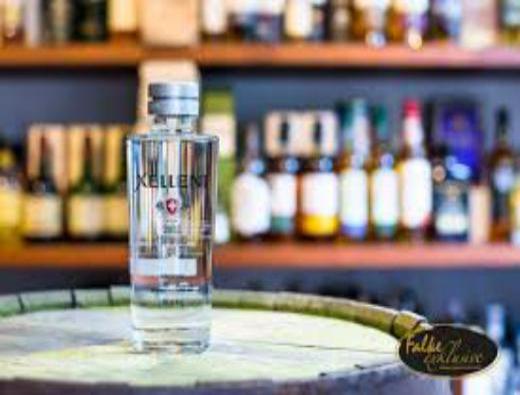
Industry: Necessities